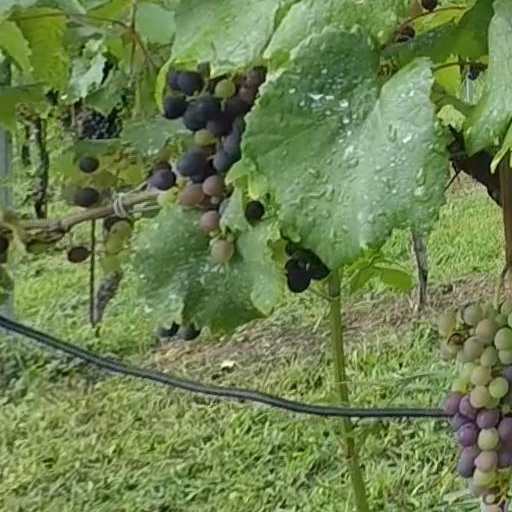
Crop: grape